Hiram R. Revels

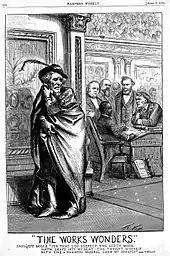
Political cartoon: Revels (seated) replaces Jefferson Davis (left; dressed as Iago from William Shakespeare's "Othello") in US Senate. "Harper's Weekly" February 19, 1870. Davis had been a senator from Mississippi until 1861.

Revels advocated compromise and moderation. He vigorously supported racial equality and worked to reassure his fellow senators about the capability of African Americans. In his maiden speech to the Senate on March 16, 1870, he argued for the reinstatement of the black legislators of the Georgia General Assembly, who had been illegally ousted by white Democratic Party representatives. He said, "I maintain that the past record of my race is a true index of the feelings which today animate them. They aim not to elevate themselves by sacrificing one single interest of their white fellow citizens."